Lynching of John Glover

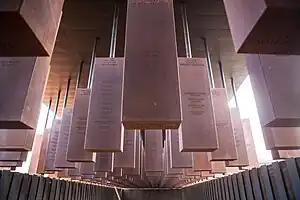

The National Memorial for Peace and Justice opened in Montgomery, Alabama, on April 26, 2018. Featured among other things is the Memorial Corridor which displays 805 hanging steel rectangles, each representing the counties in the United States where a documented lynching took place and, for each county, the names of those lynched. The memorial hopes that communities, like Macon–Bibb County where John Glover was lynched, will take these slabs and install them in their own communities.